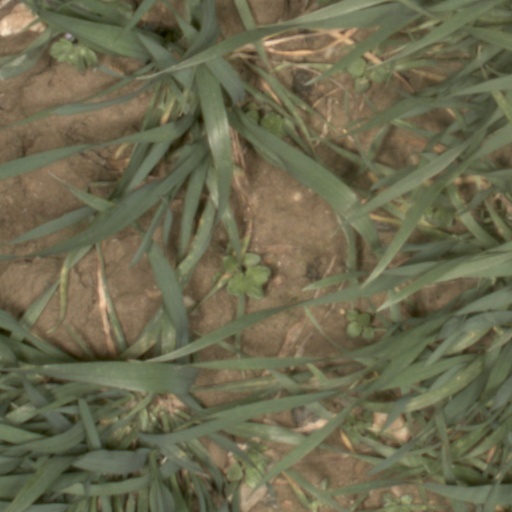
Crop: wheat